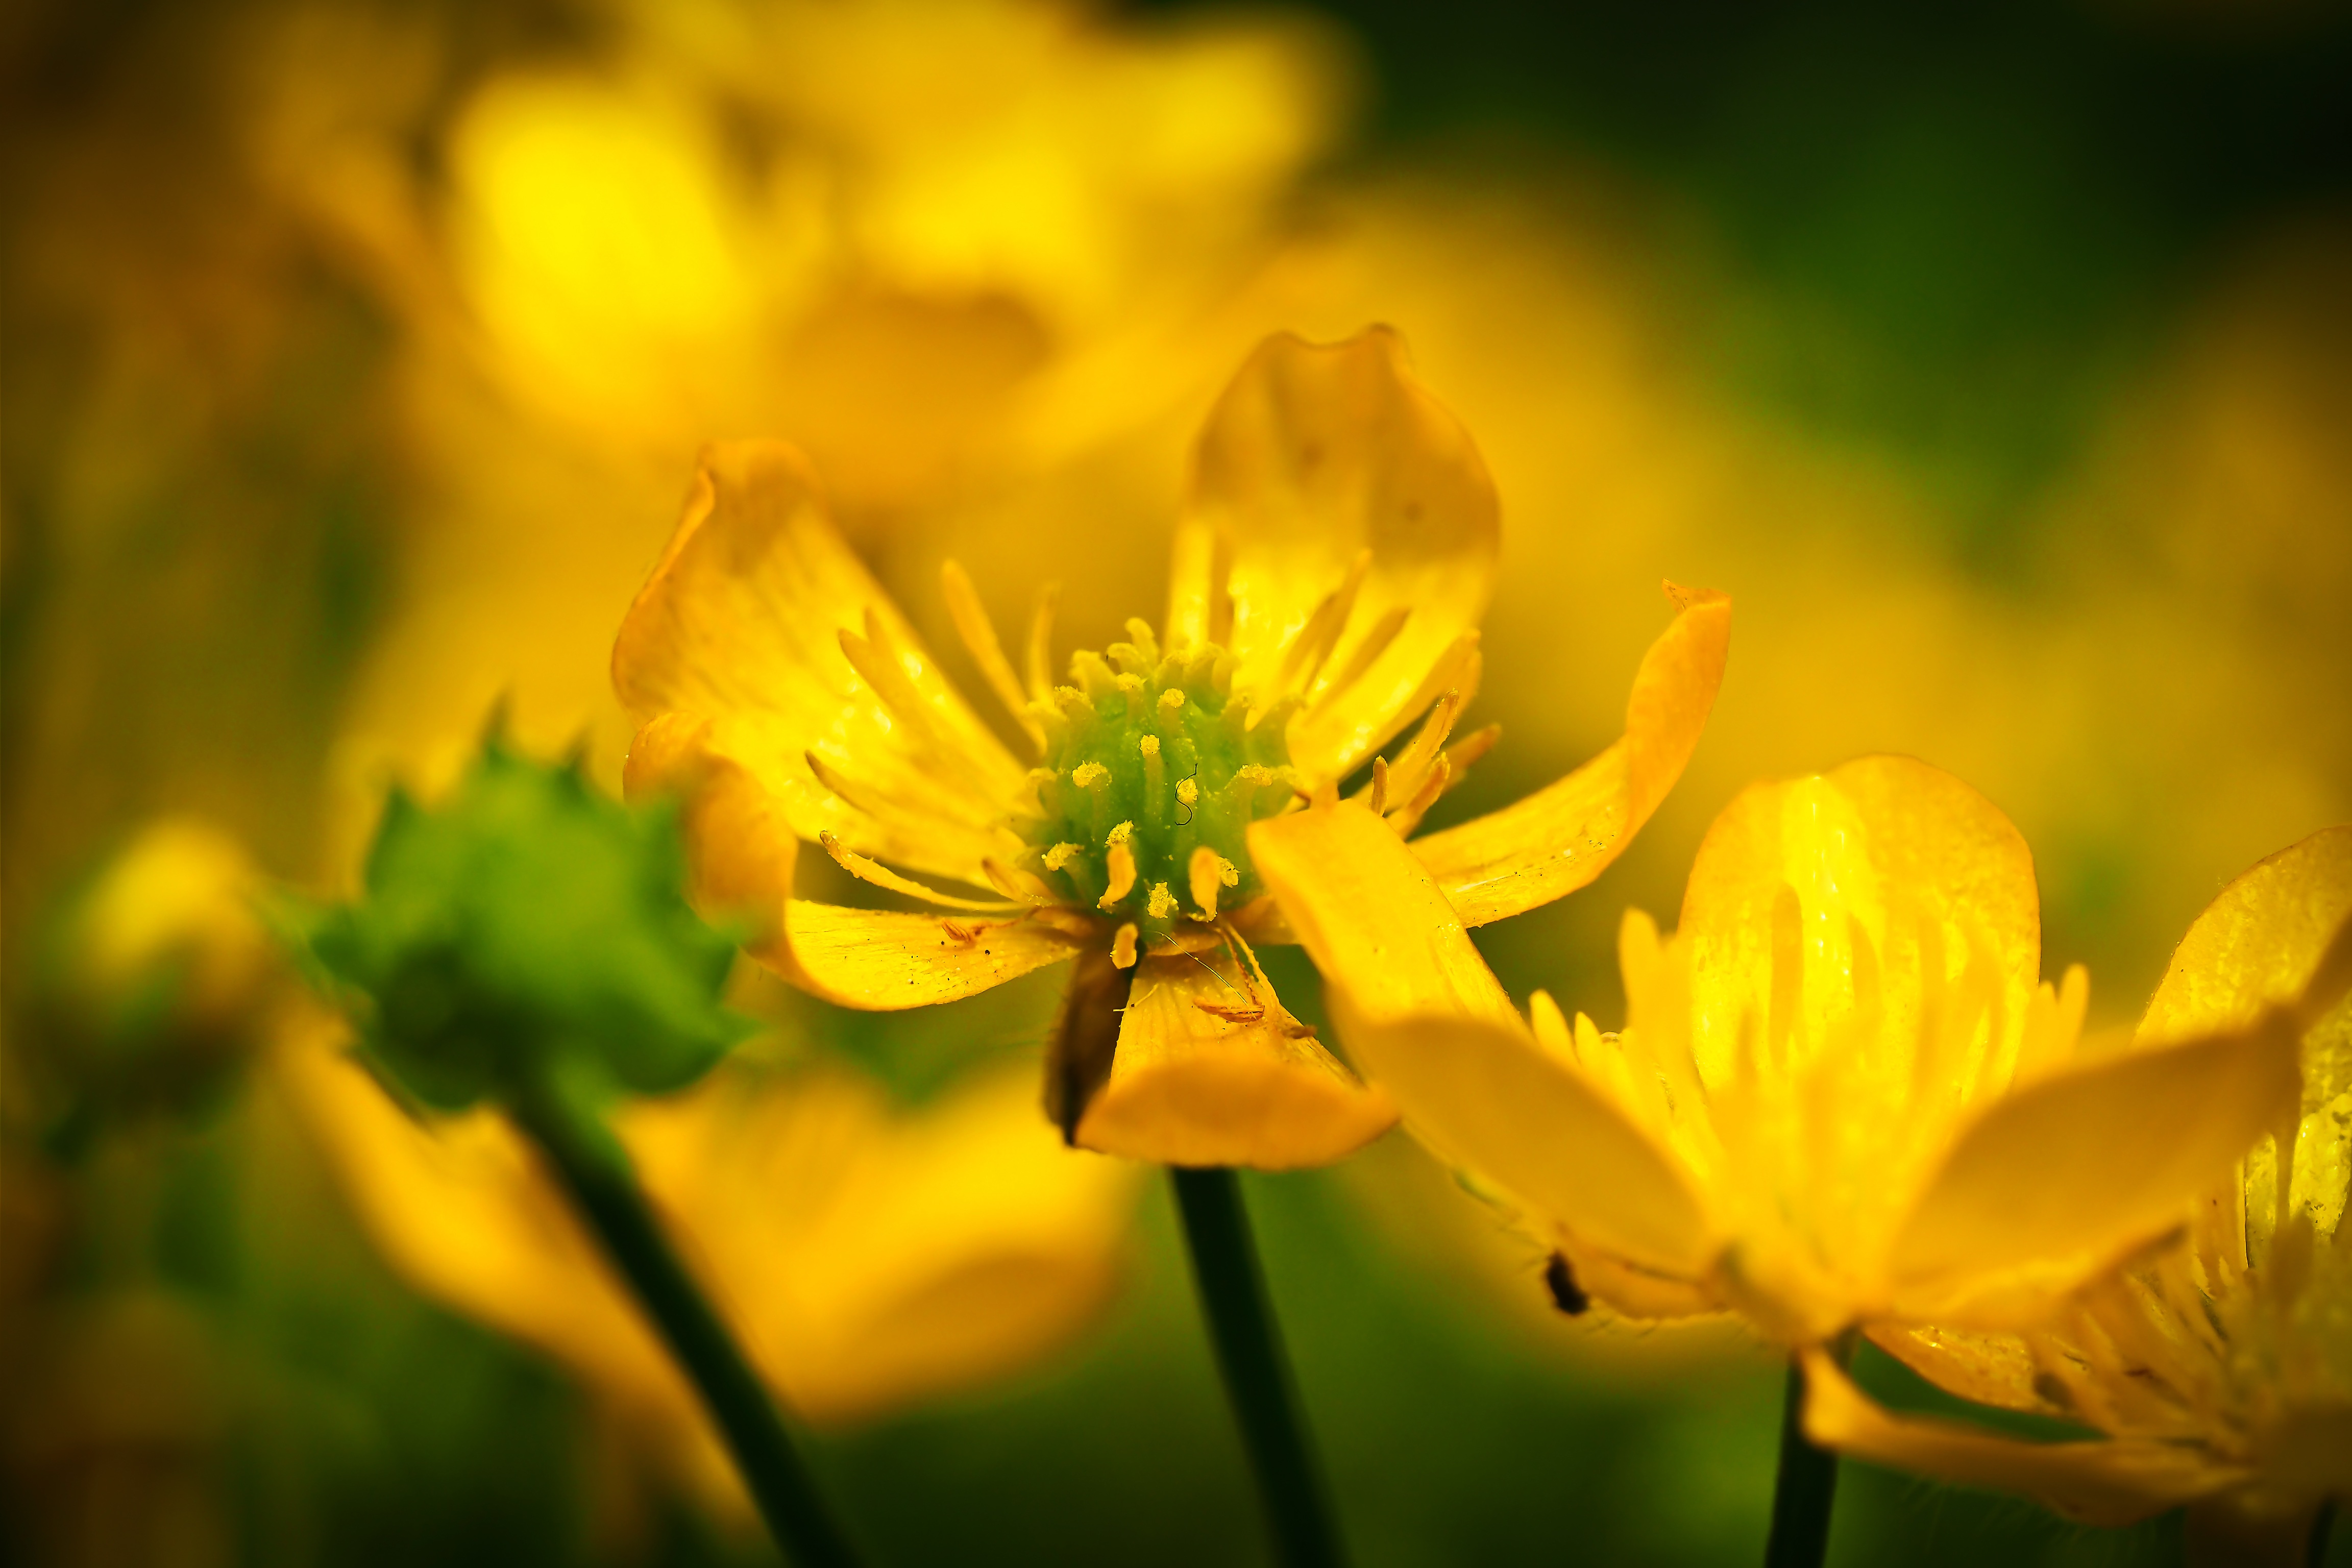
nature, blossom, plant, sunlight, morning, flower, petal, bloom, spring, macro, yellow, garden, close, flora, yellow flower, wildflower, close up, cool image, cool photo, early bloomer, spring flower, macro photography, ground cover, celandine, spring celandine, yellow spring flower, plant stem, computer wallpaper